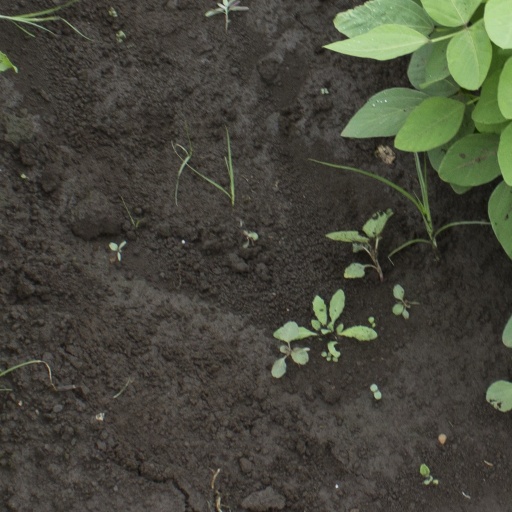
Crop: soybean